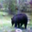
Label: bear